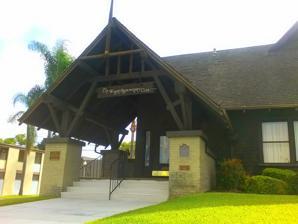
Building: Woman's Improvement Club Clubhouse
Country: United States of America
Year built: 1913
United States historic place Woman's Improvement Club Clubhouse U.S. National Register of Historic Places Location 1101 S. Main St., Corona, California Coordinates 33°52′12″N 117°33′58″W / 33.87000°N 117.56611°W / 33.87000; -117.56611 Area 0.4 acres (0.16 ha) Built 1913 Architect Thomas E. Preston Architectural style Craftsman NRHP reference No. 88002014 Added to NRHP November 3, 1988 The Woman's Improvement Club Clubhouse in Corona, California , at 1101 S. Main St., was built in 1913. It was listed on the National Register of Historic Places in 1988. It was designed by Los Angeles architect Thomas E. Preston in Craftsman style . Woman's Improvement Club The Woman's Improvement Club of Corona was founded in 1899 as the "Town Improvement Association". The name was changed to the "Woman’s Improvement Club" in 1902. The club is a member of the California Federation of Women's Clubs and the General Federation of Women's Clubs and remains active. It was listed in the 1907 edition of "Club women of California". Among the early accomplishments of the club was the conversion of the Woman's Christian Temperance Union reading room into a lending library for Corona. The club went on to help obtain funding for a Carnegie library . Later accomplishments include World War I Red Cross relief work, establishment of a school lunch program, and work on establishing the Corona Norco Settlement House . Building The Woman's Improvement Club Clubhouse was built in 1913 on land donated by Mrs. Ella L. S. Joy in 1906. The year the building was completed it became the home of the original Red Cross chapter in Corona. In 1922 Corona's first Girl Scout troop met there. The building remains in use as the Woman's Improvement Club. References